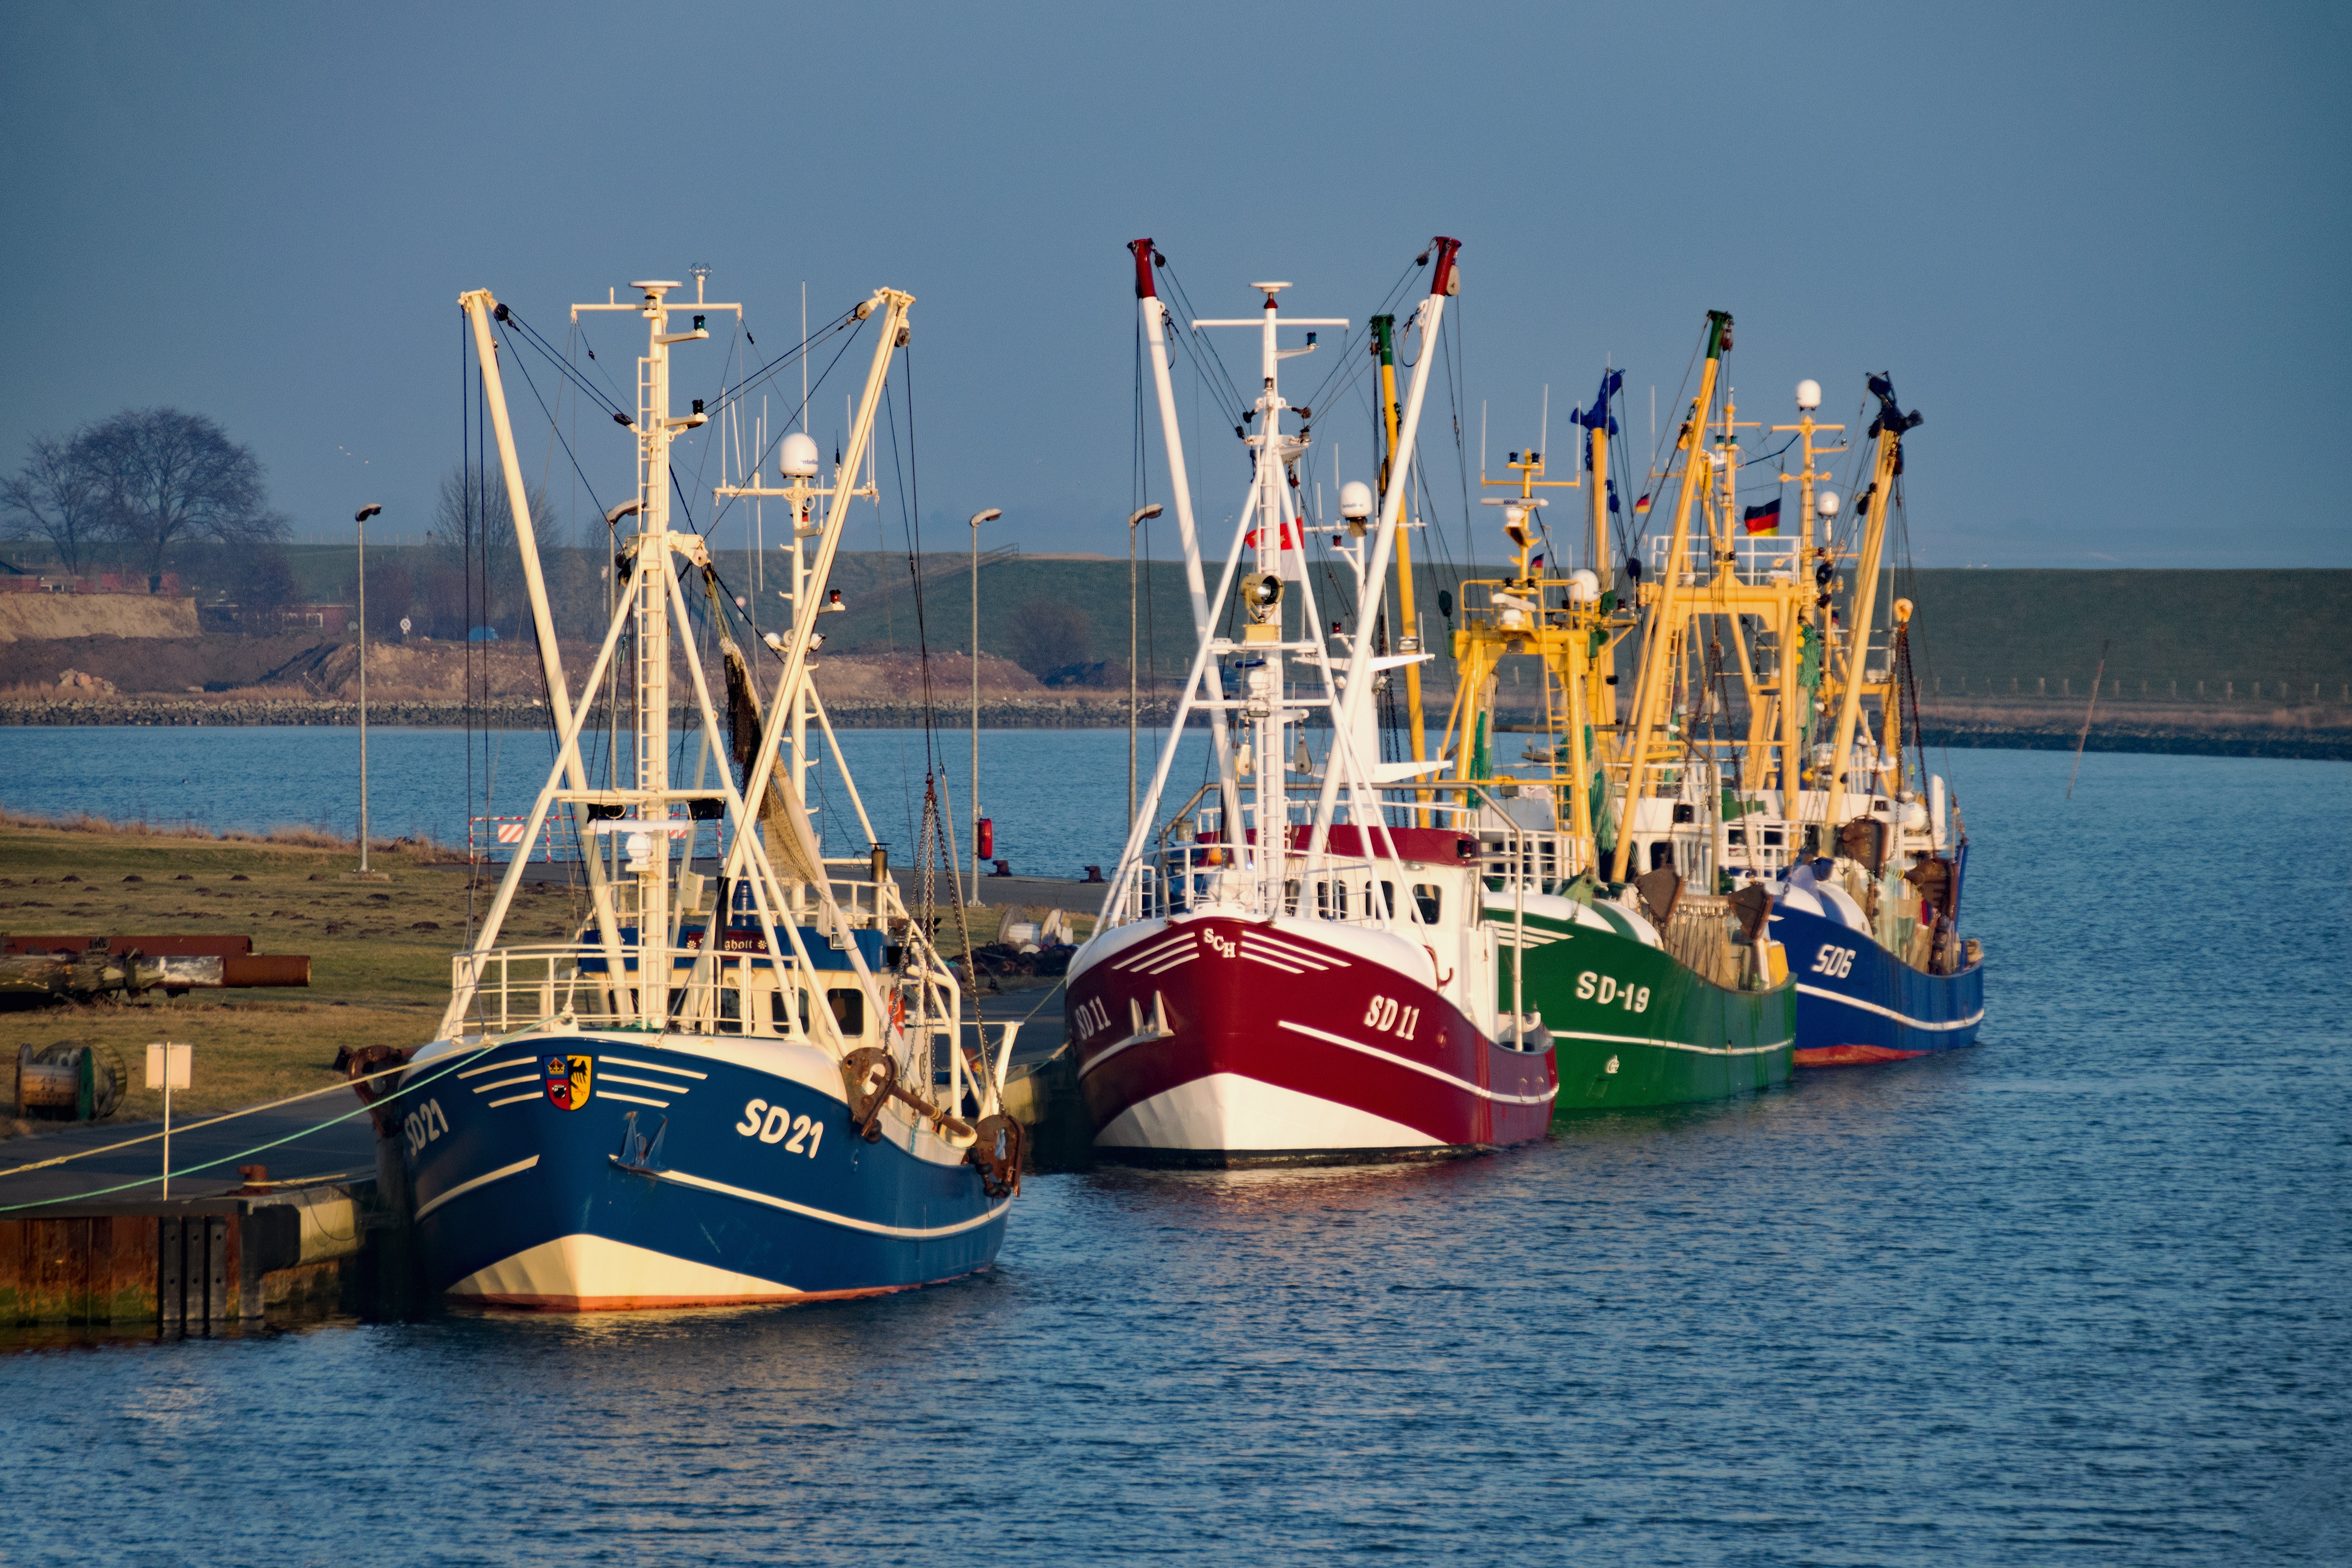
sea, coast, water, ocean, boat, ship, vehicle, bay, harbor, port, places of interest, boating, boats, germany, watercraft, mecklenburg, sailing boats, fishing vessel, fishing boats, freight transport, b sum, fishing trawler, offshore drilling